Boon Lay MRT station

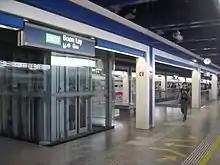
EWL platforms of Boon Lay station before the installation of platform screen doors

The station, then named Jurong West, was included in the early plans of the MRT network in May 1982, and would have been built as part of Phase II of the initial MRT system. In March 1986, however, the MRT Corporation (MRTC) said the station was shelved due to delays with Housing Development Board's (HDB) development plans for the area. The telecommunications cables and antenna farms in the area had to be relocated to facilitate the expansion of Jurong West new town, which was estimated to take six years. As the HDB decided to proceed with development plans after an agreement with Telecoms for them to vacate the site, the MRTC decided on 7 August 1987 to construct the station.